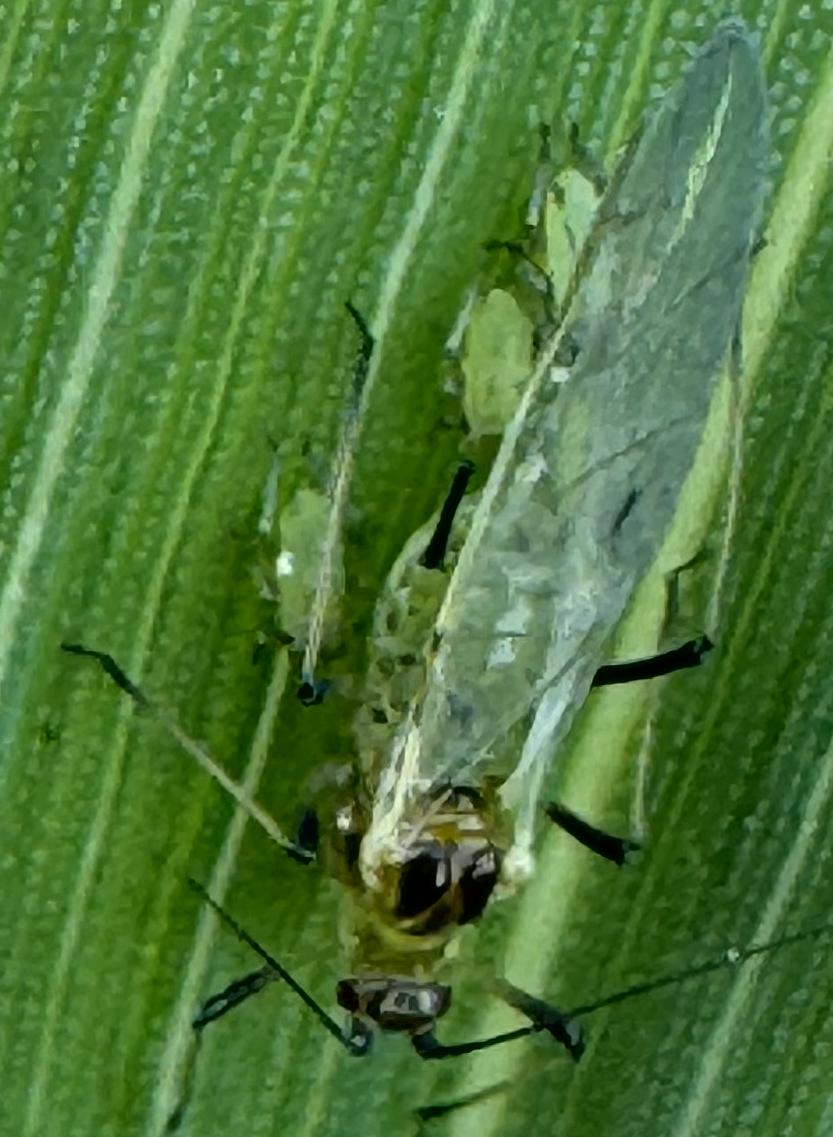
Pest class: english_grain_aphid